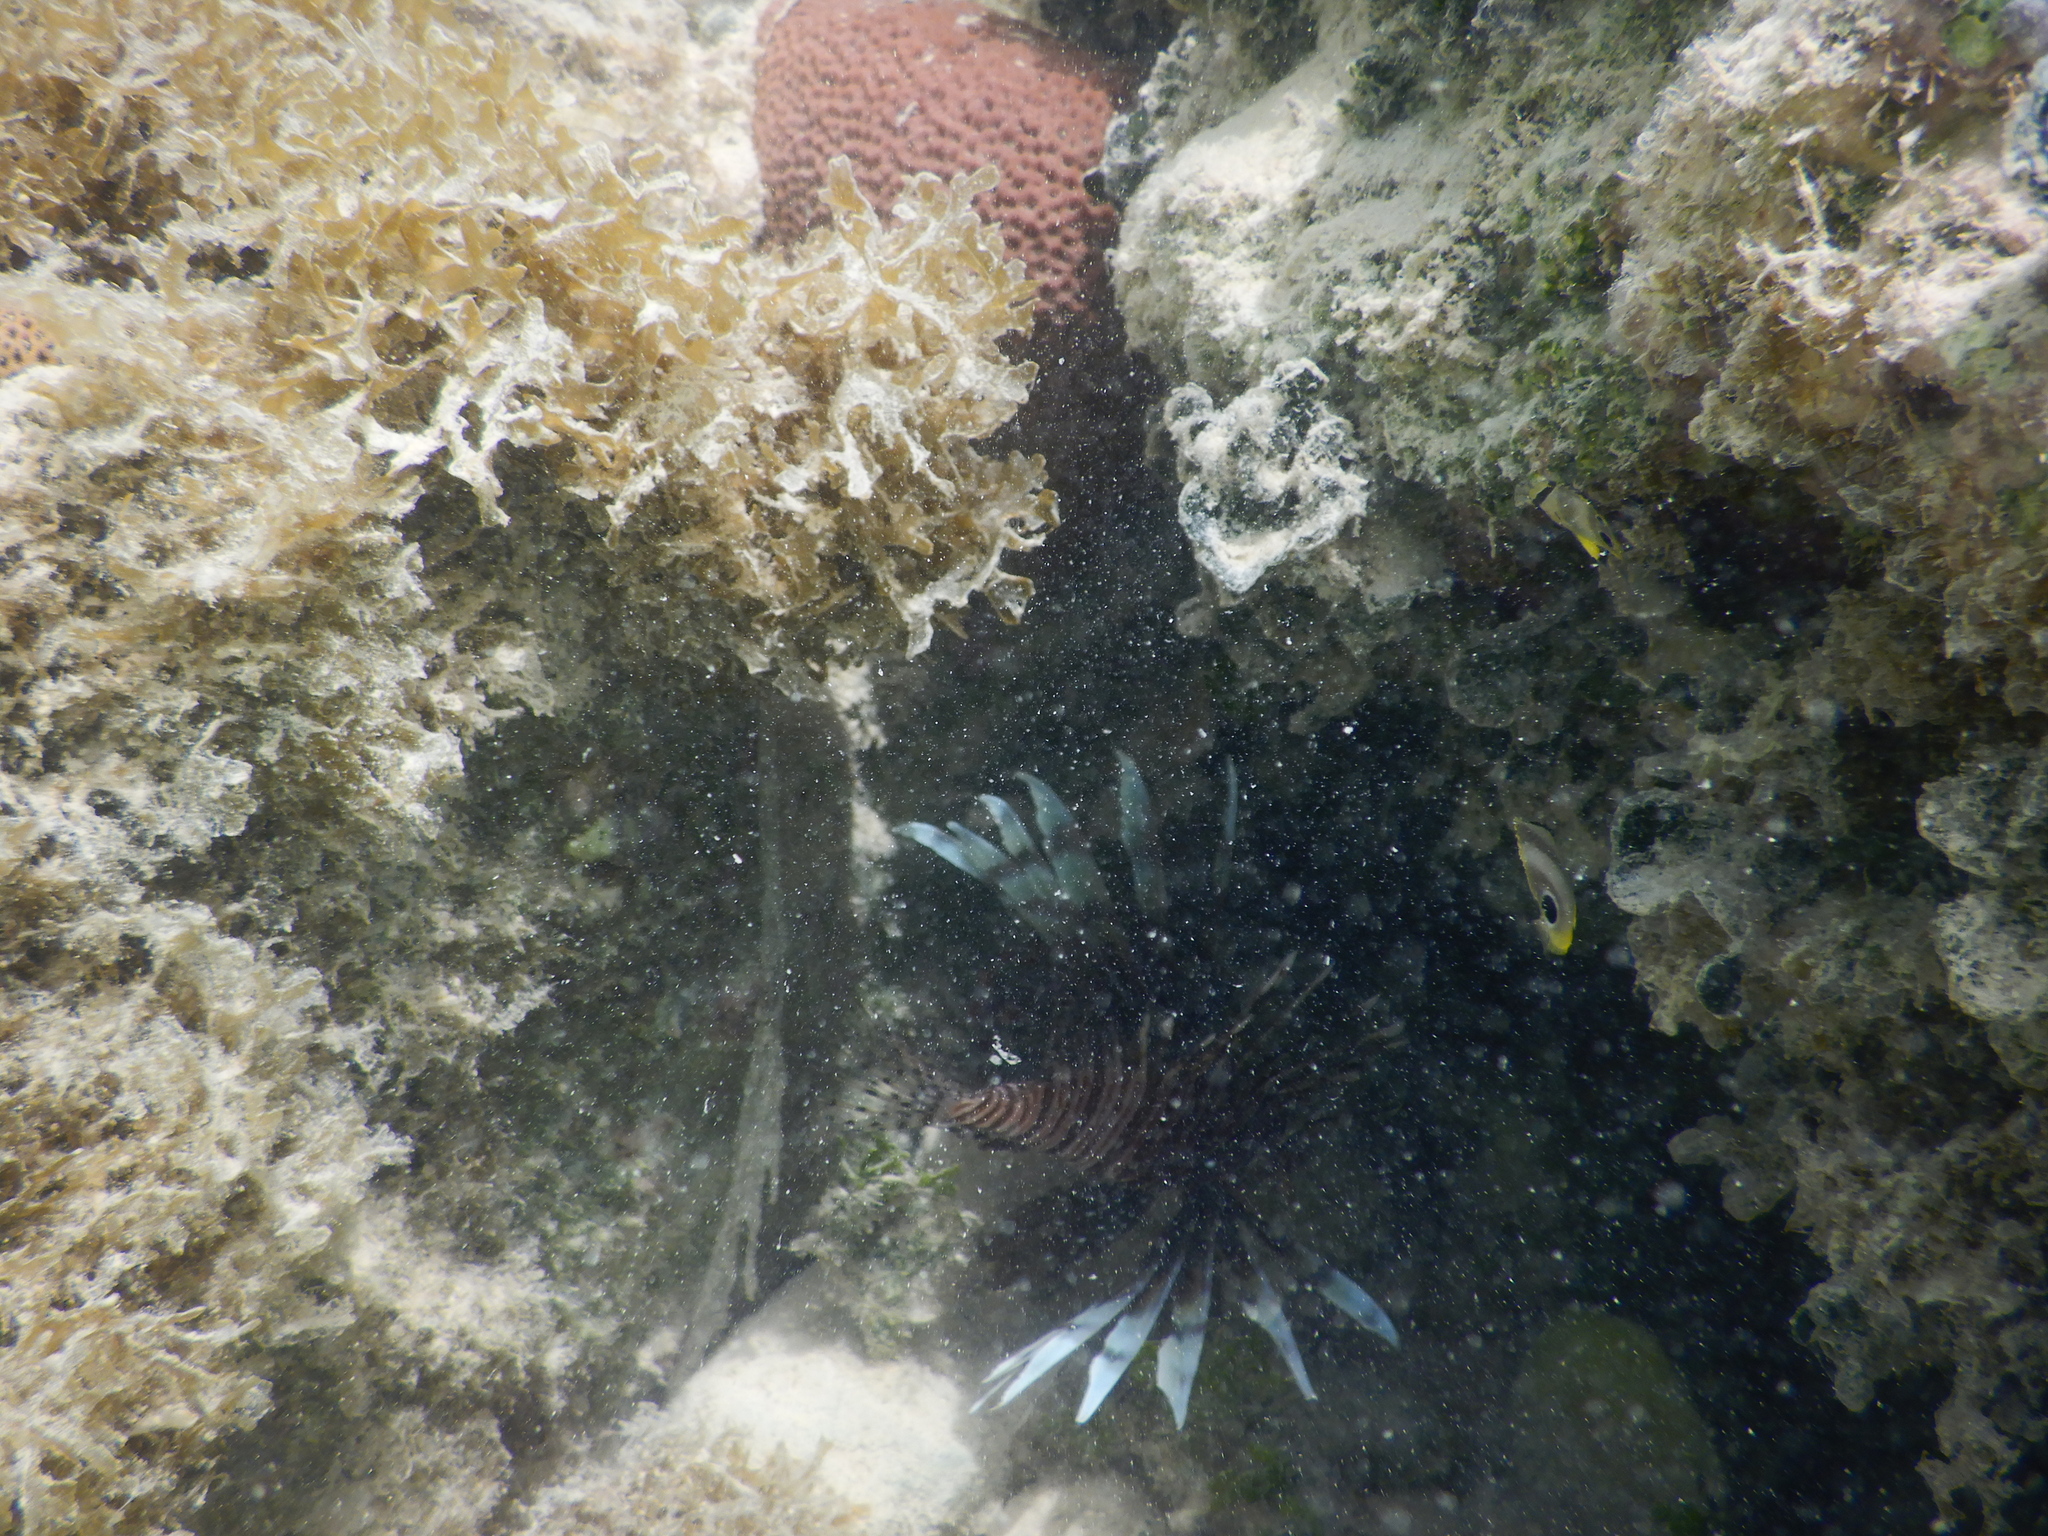
Pterois volitans (Red Lionfish)